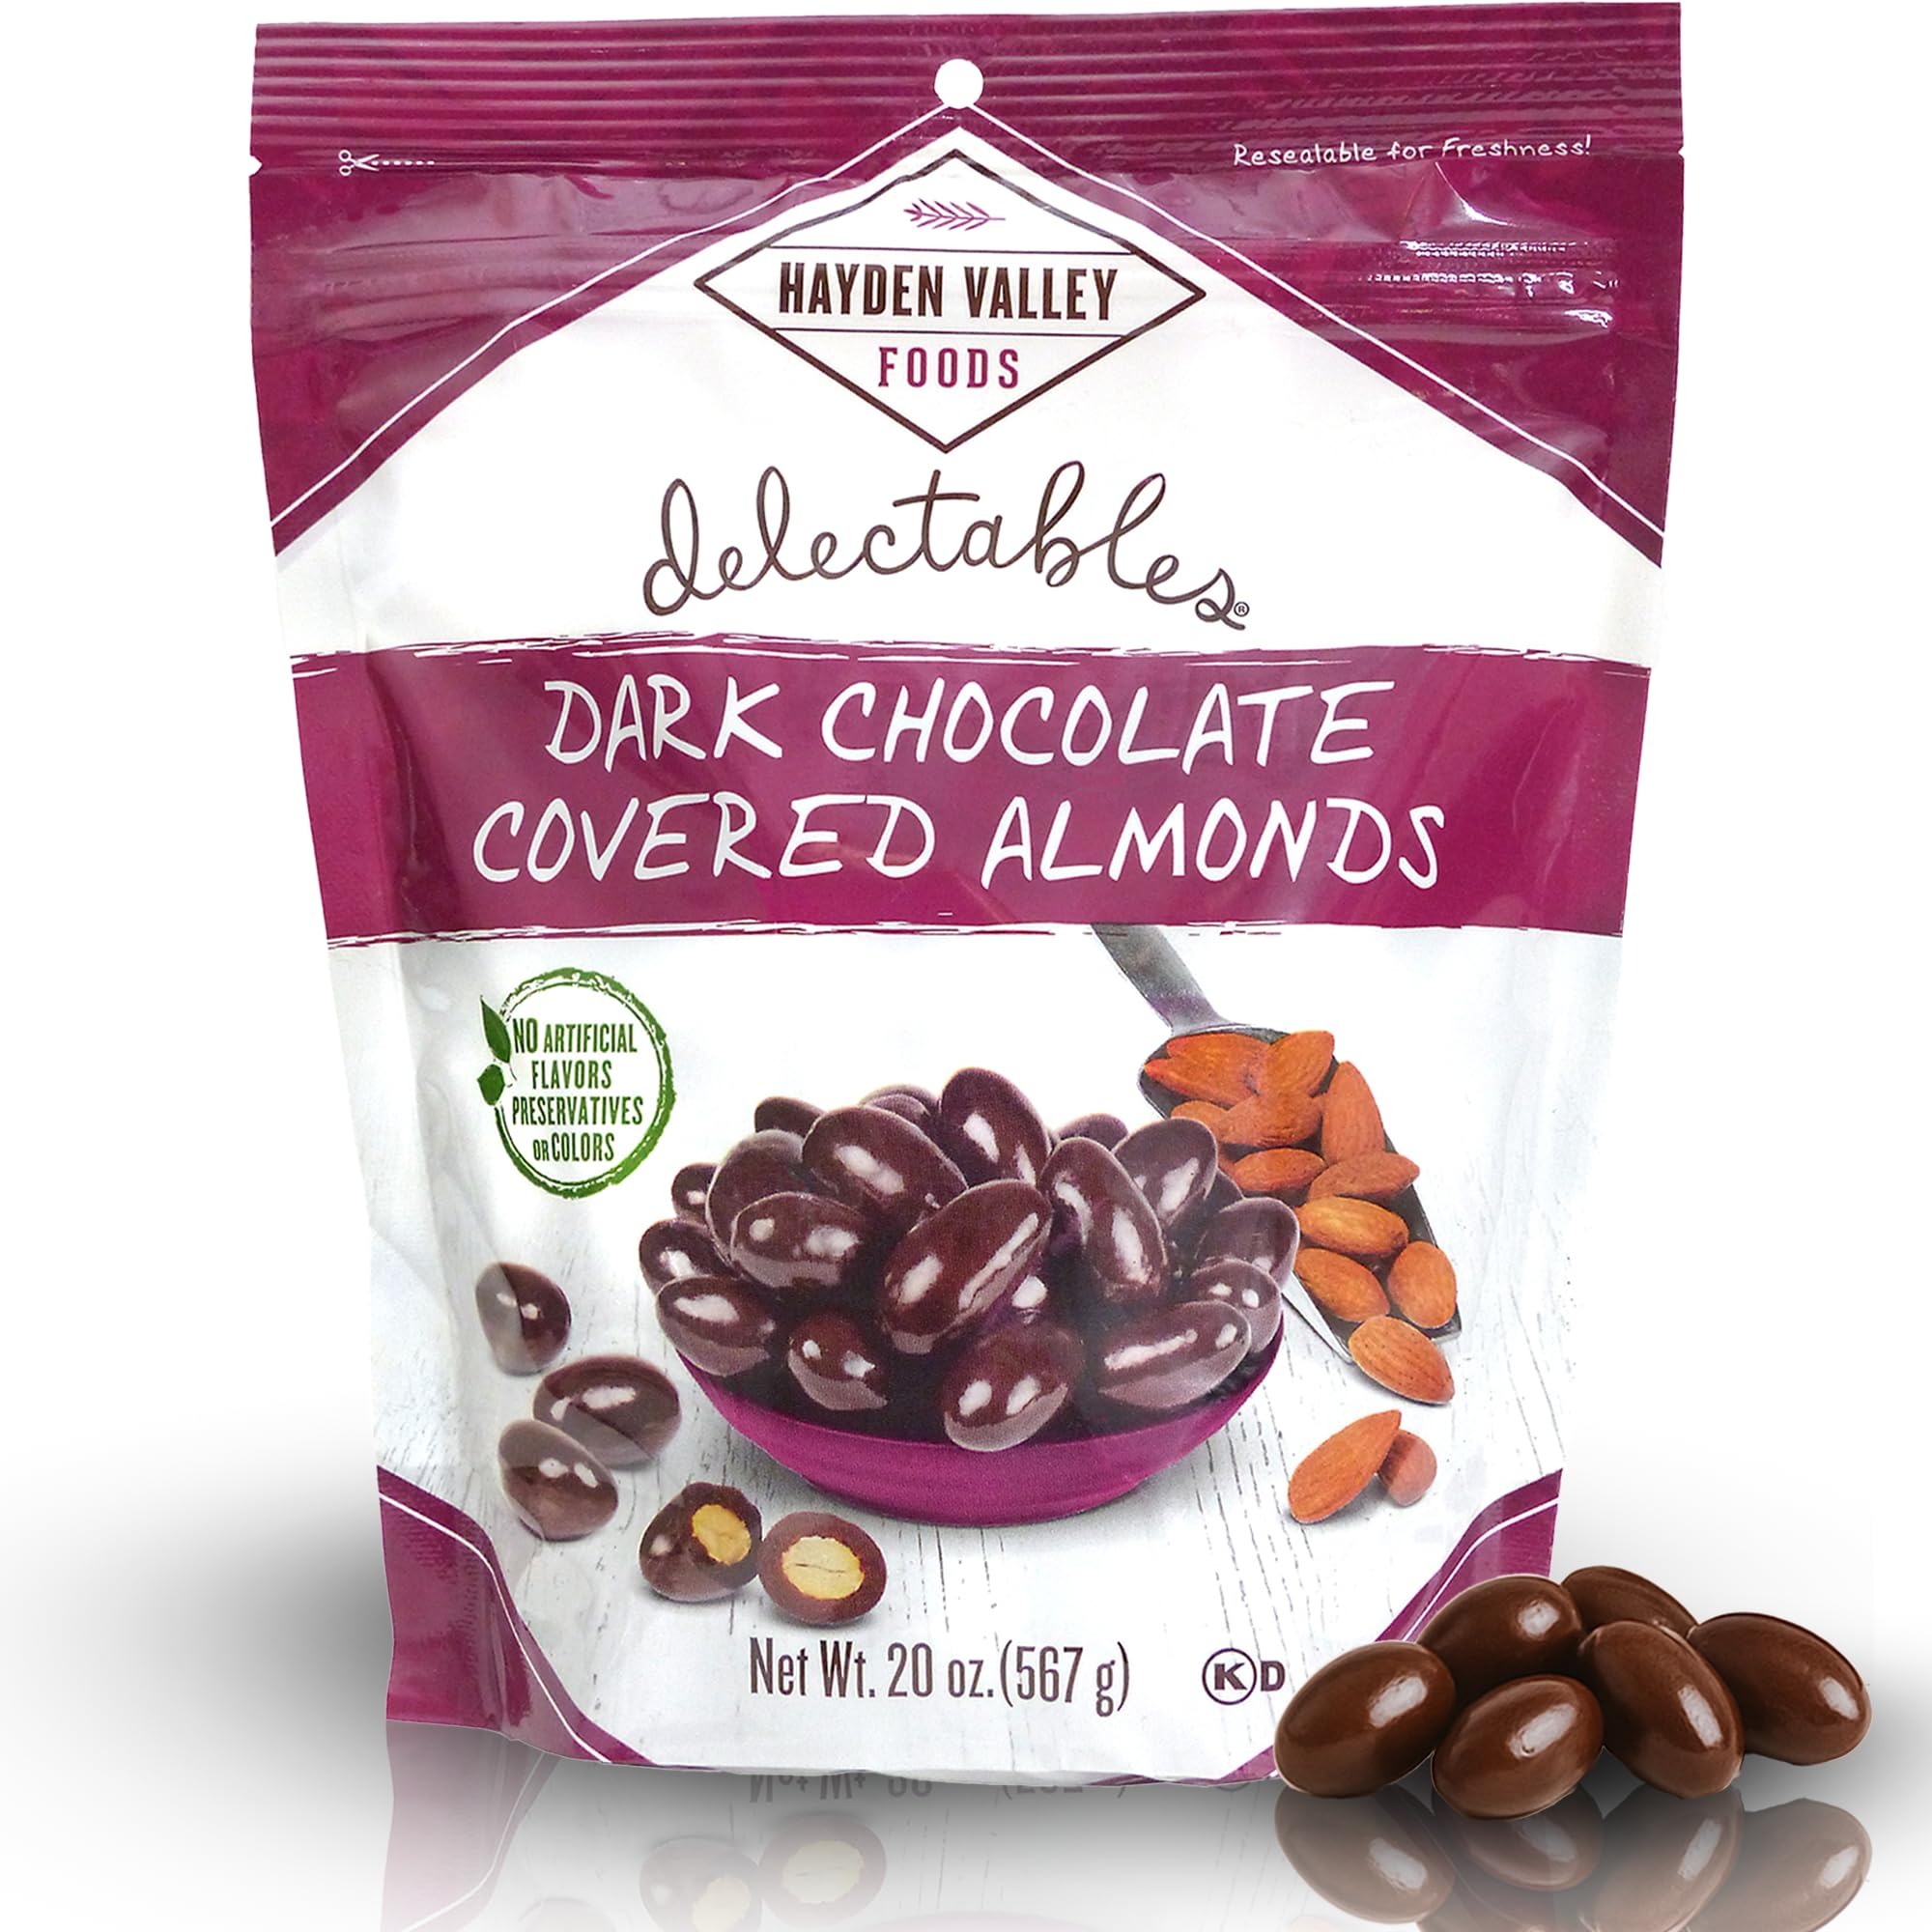
Item Name: Hayden Valley Foods Dark Chocolate Covered Almonds - 20 oz Resealable Bag - Flavored Snack Nuts - No Artificial Flavors, Preservatives or Colors
Bullet Point 1: Always Fresh: Packaged in 20-ounce stand-up resealable bags, ensuring that each almond maintains its rich embrace of chocolate freshness.
Bullet Point 2: Purity in Every Bite: Each almond is carefully enrobed in genuine dark chocolate, free from artificial flavors, colors, and preservatives, promising an authentic tasting experience.
Bullet Point 3: Rich in Nutrients: These chocolate-covered almonds offer a wholesome snack option, rich in essential protein and heart-healthy fats, combining delightful taste with nutritional benefits.
Bullet Point 4: Rooted in Tradition: Experience our legacy that transcends from humble farm beginnings to your snack bowl, upheld by a commitment to integrity and quality.
Bullet Point 5: Mindfully Made: Our almonds are curated with dedication to the finest ingredients, ensuring a premium snacking experience without unnecessary additives.
Value: 20.0
Unit: Ounce

Price: 19.99